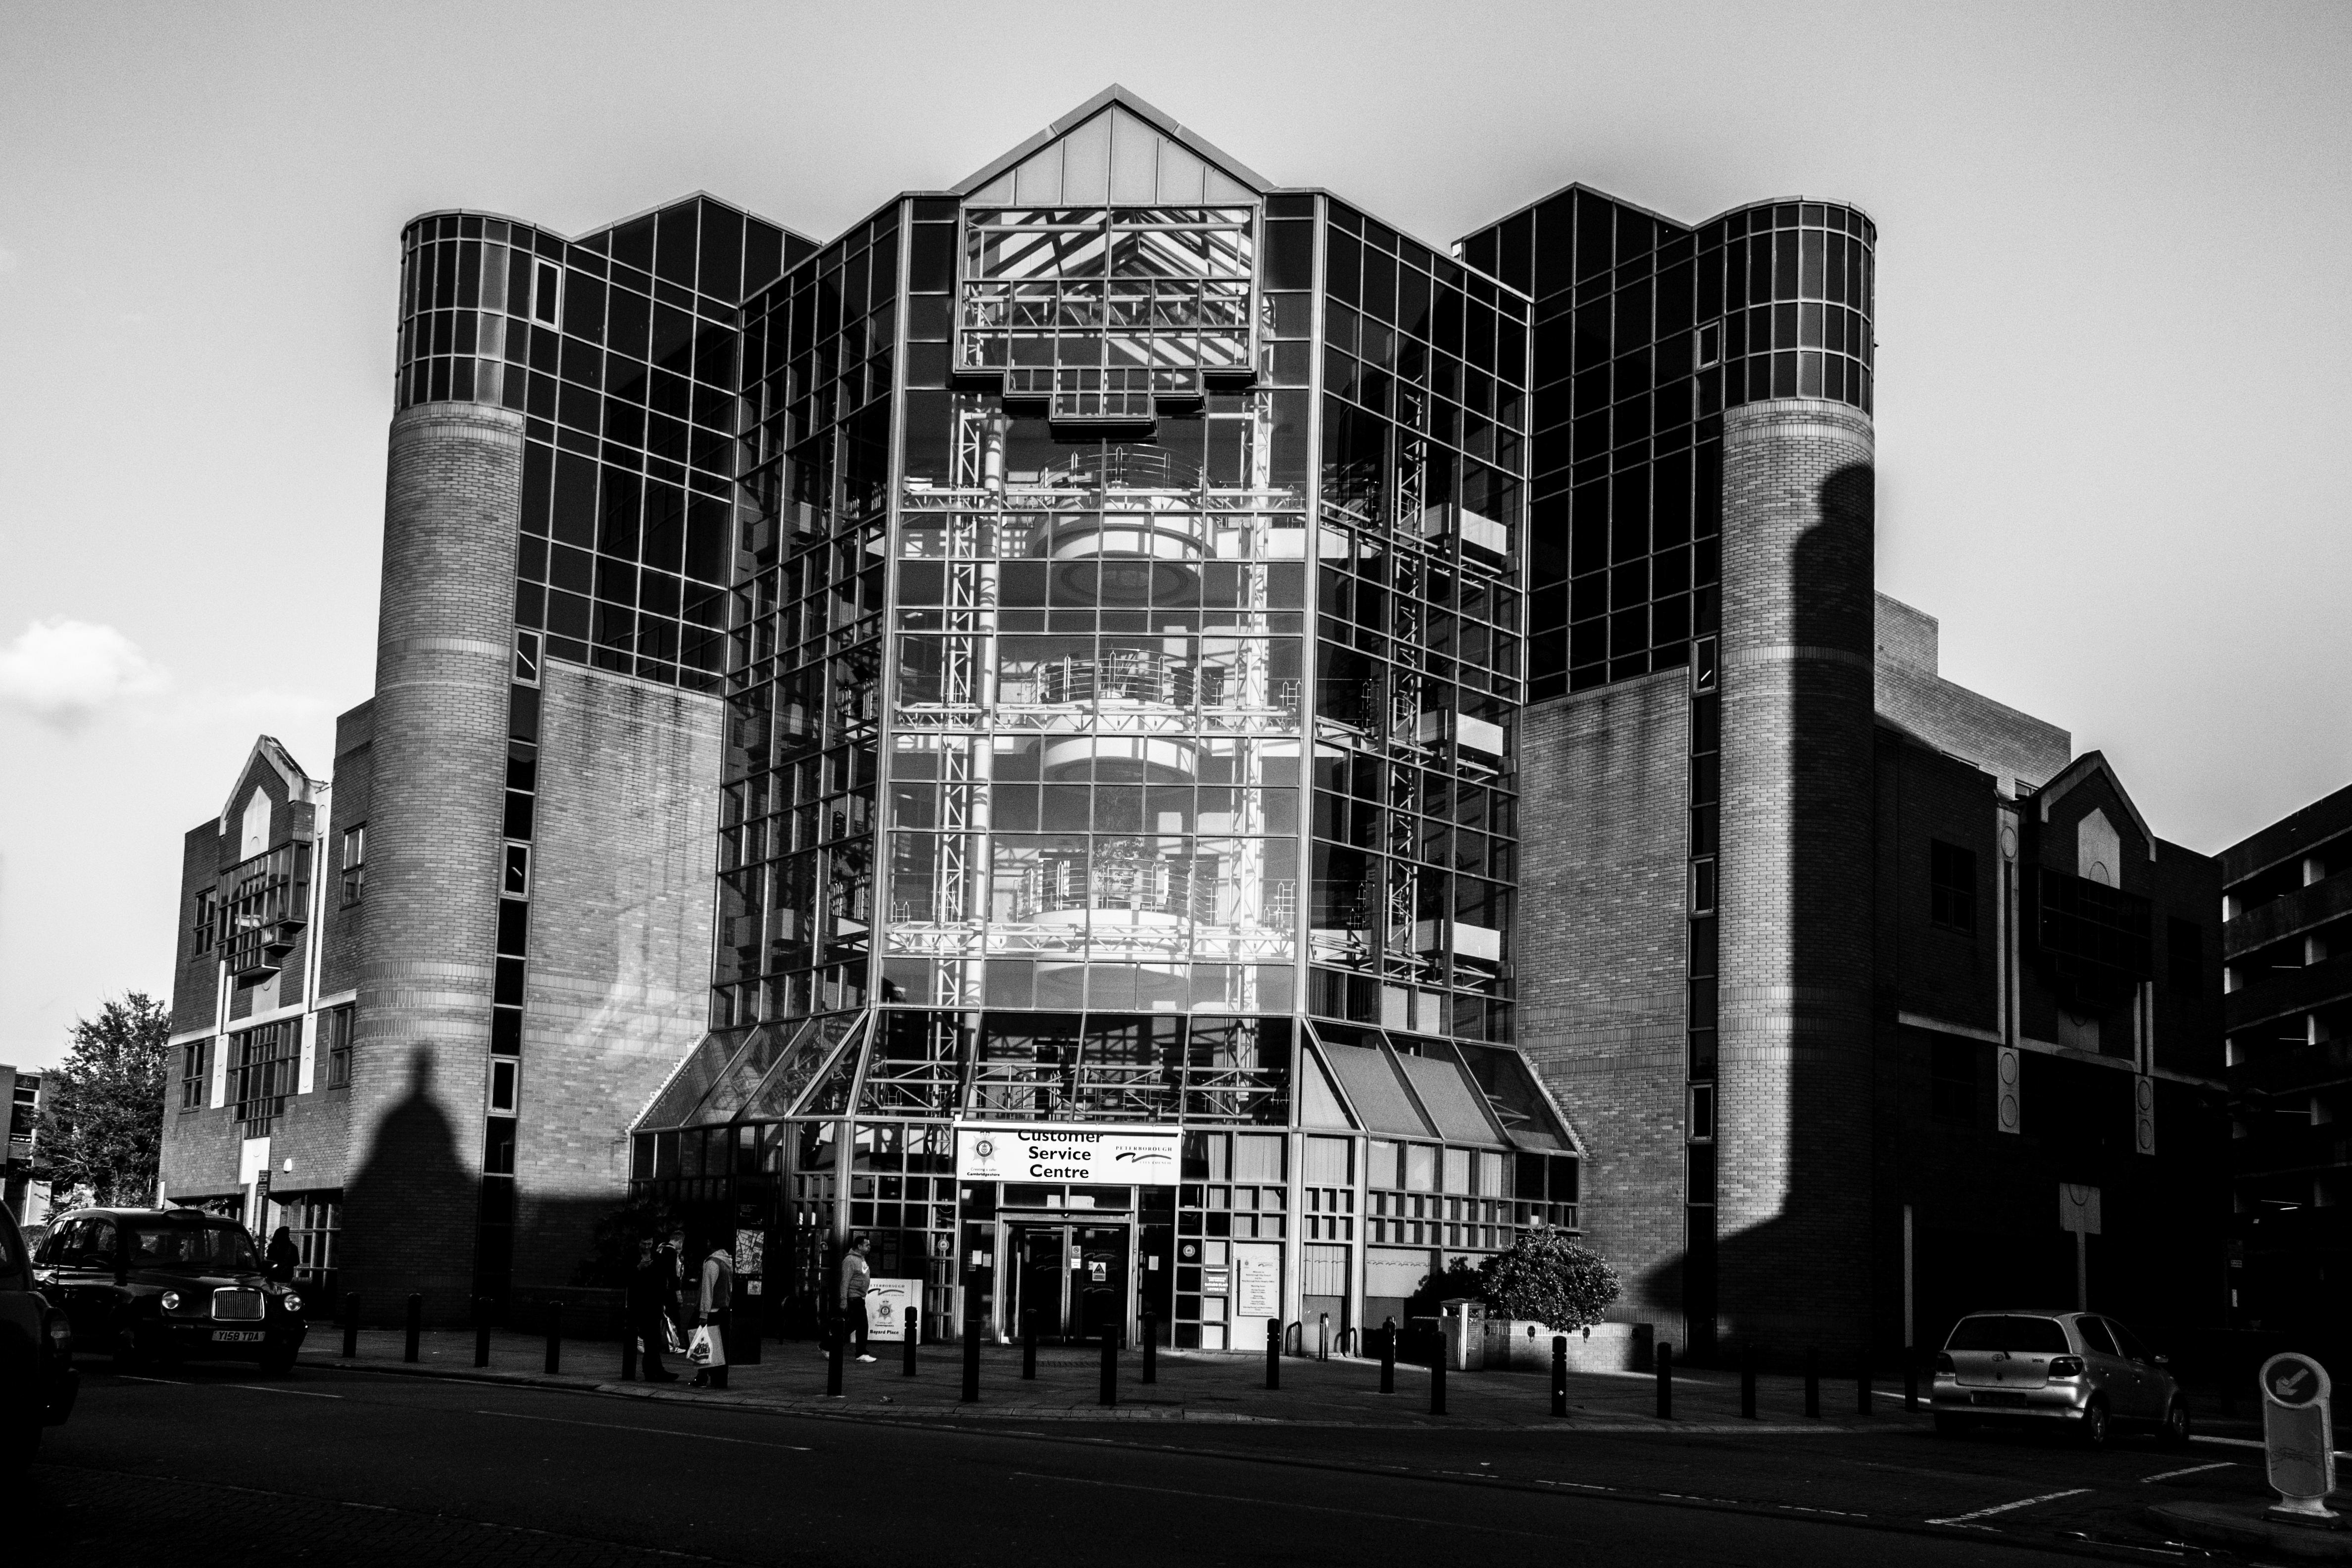
black and white, architecture, skyline, street, photography, city, skyscraper, cityscape, downtown, landmark, black, monochrome, tower block, uk, shape, metropolis, peterborough, urban area, monochrome photography, residential area, human settlement, metropolitan area